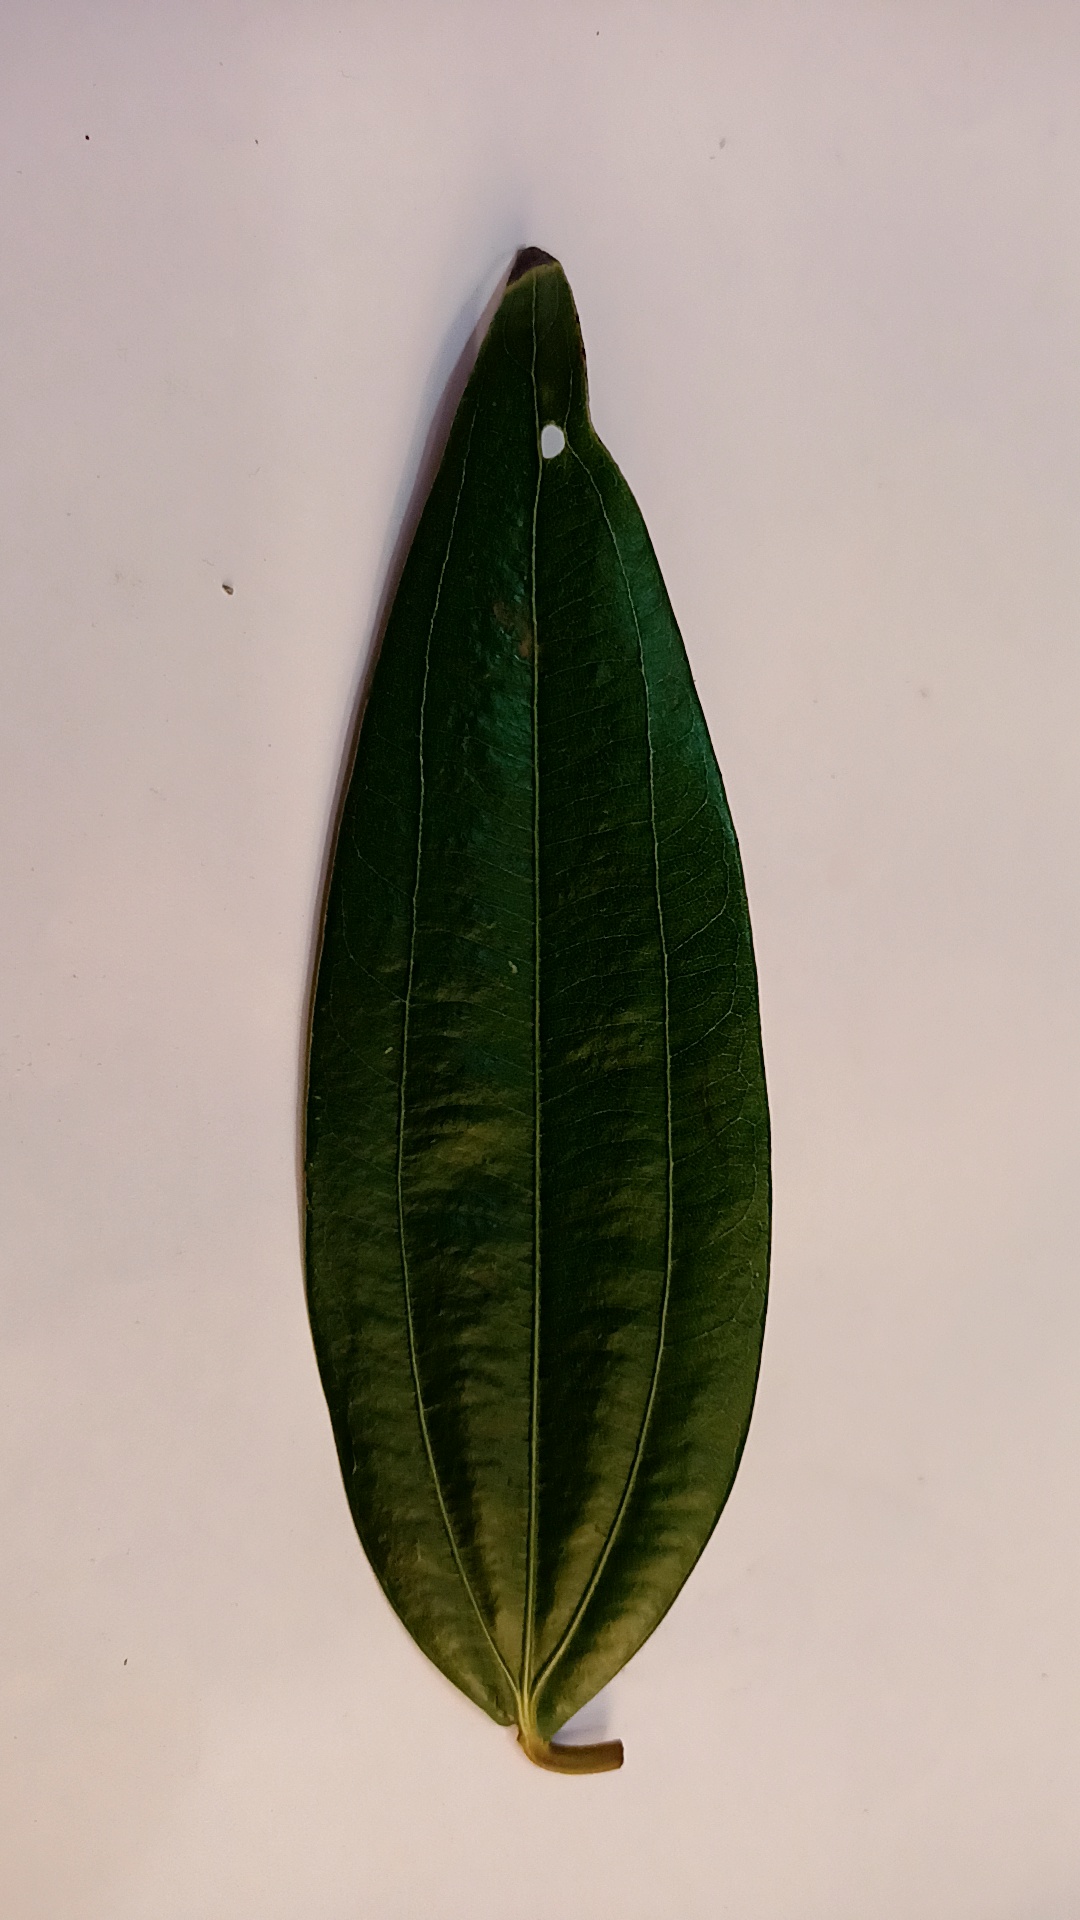
Label: Disease